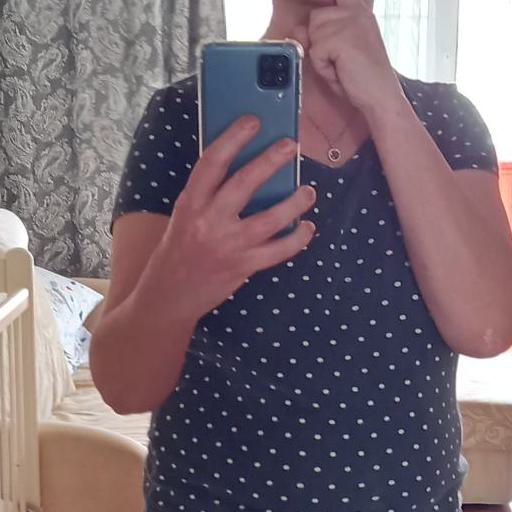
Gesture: no_gesture